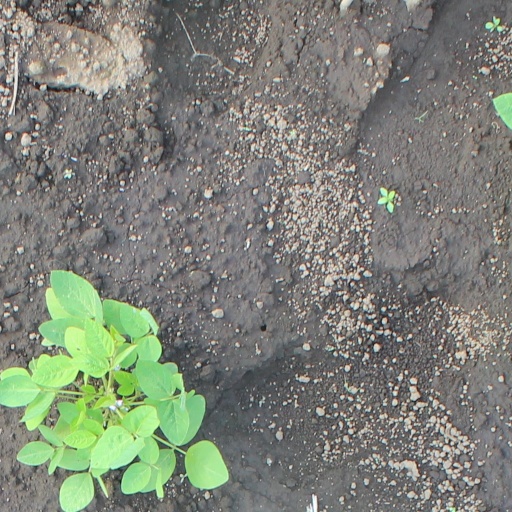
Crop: soybean